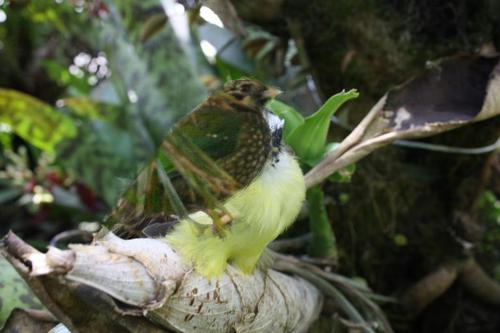
Bird species: Spotted_Catbird
Bird type: landbird
Background: land